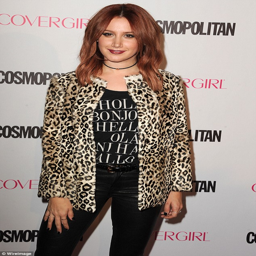
red carpet ready : person wore her a black graphic shirt from her collection